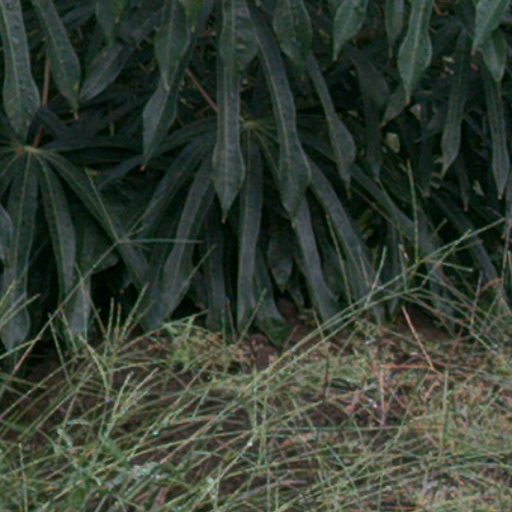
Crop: cassava